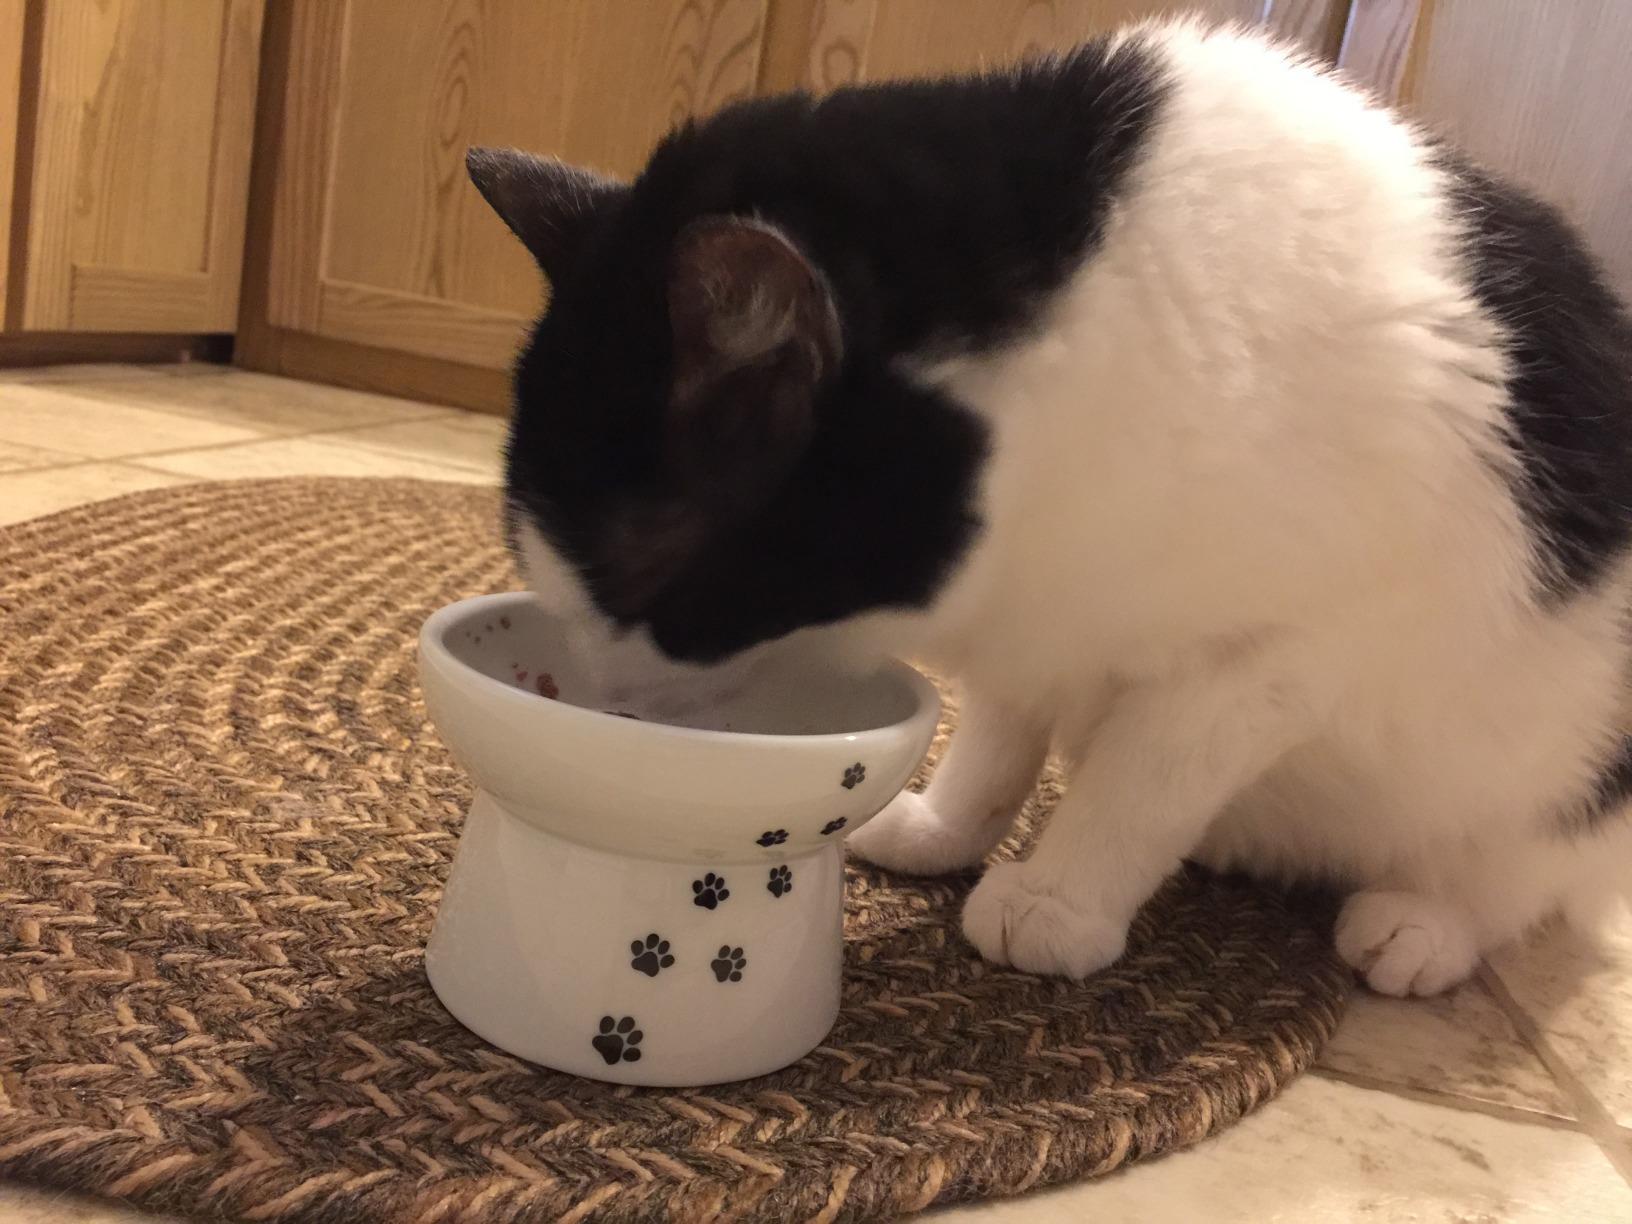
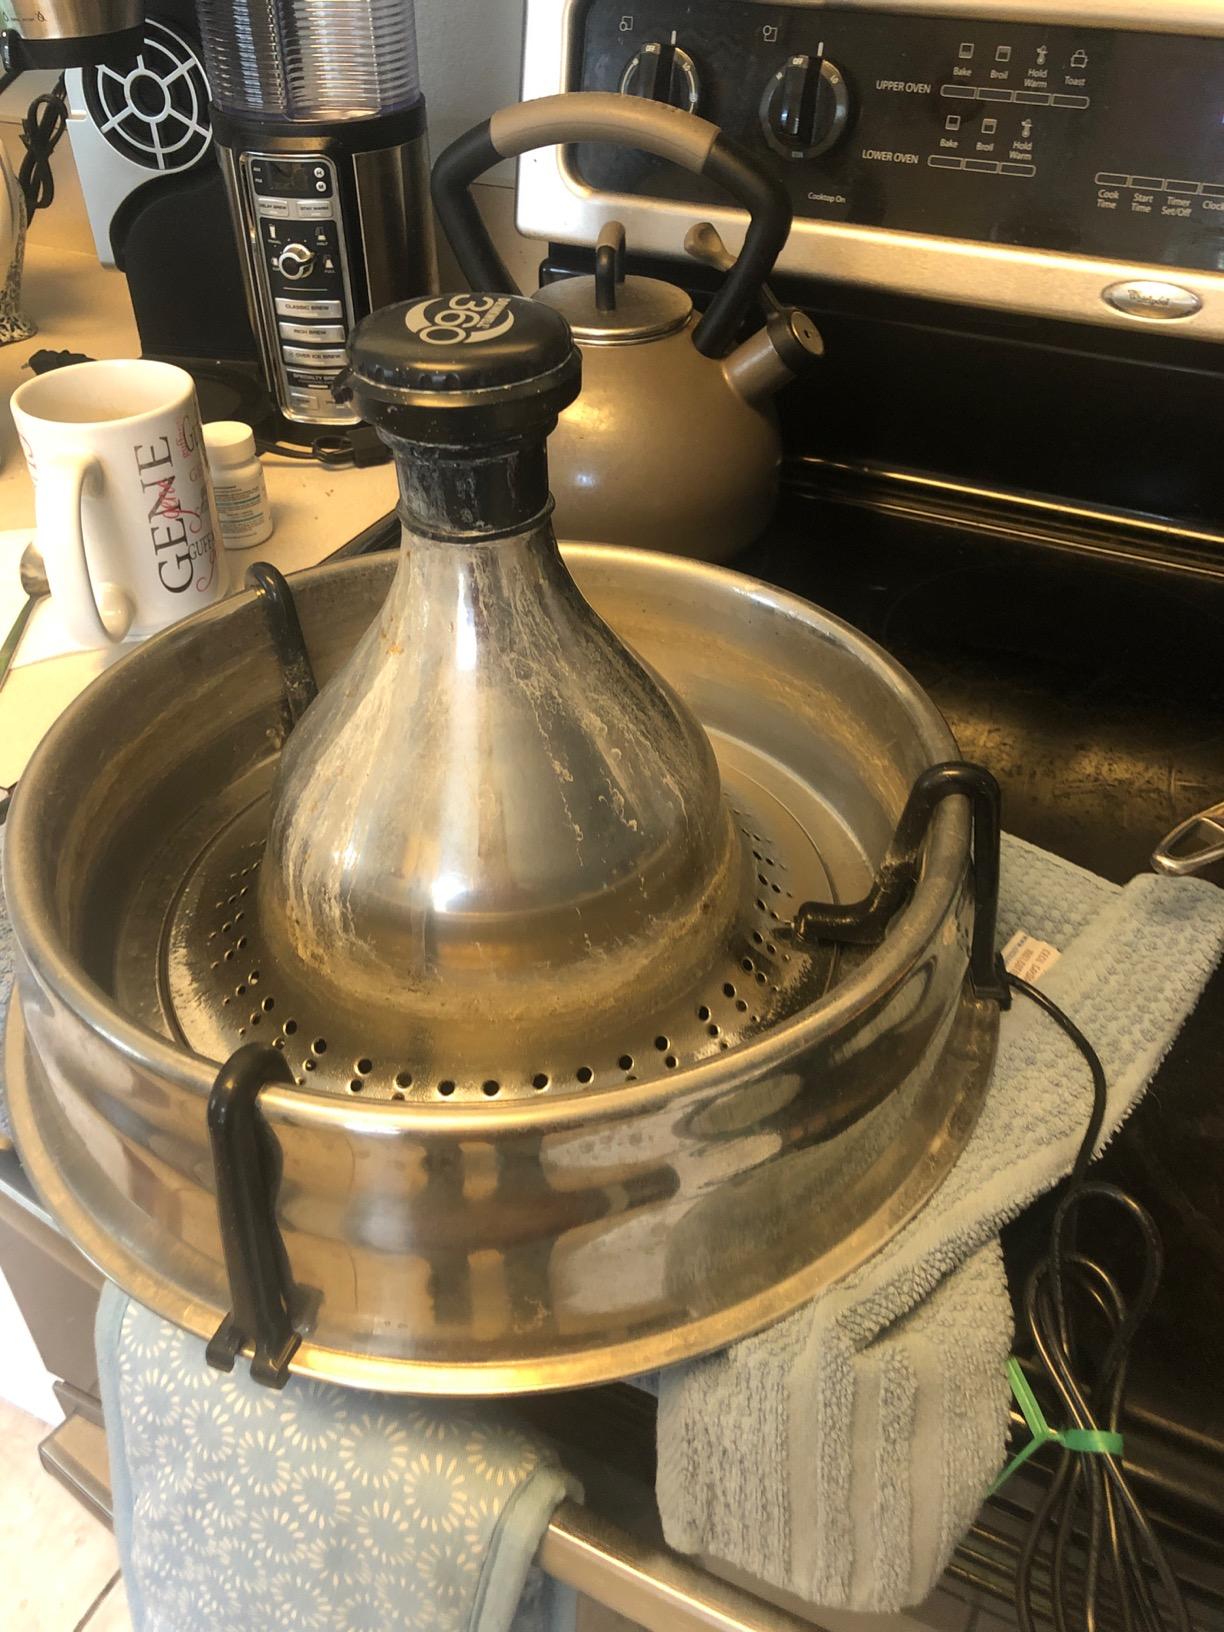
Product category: items_bowl
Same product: no